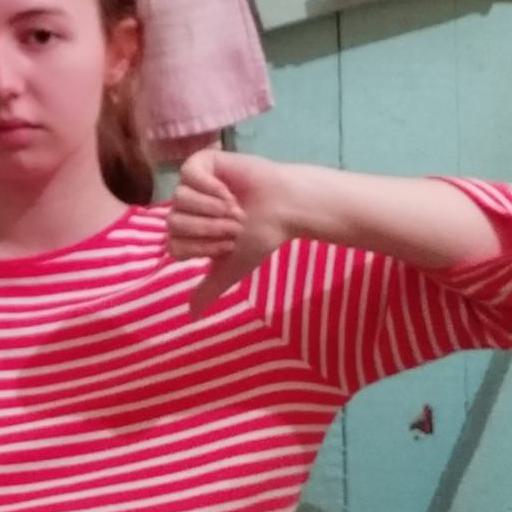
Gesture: dislike